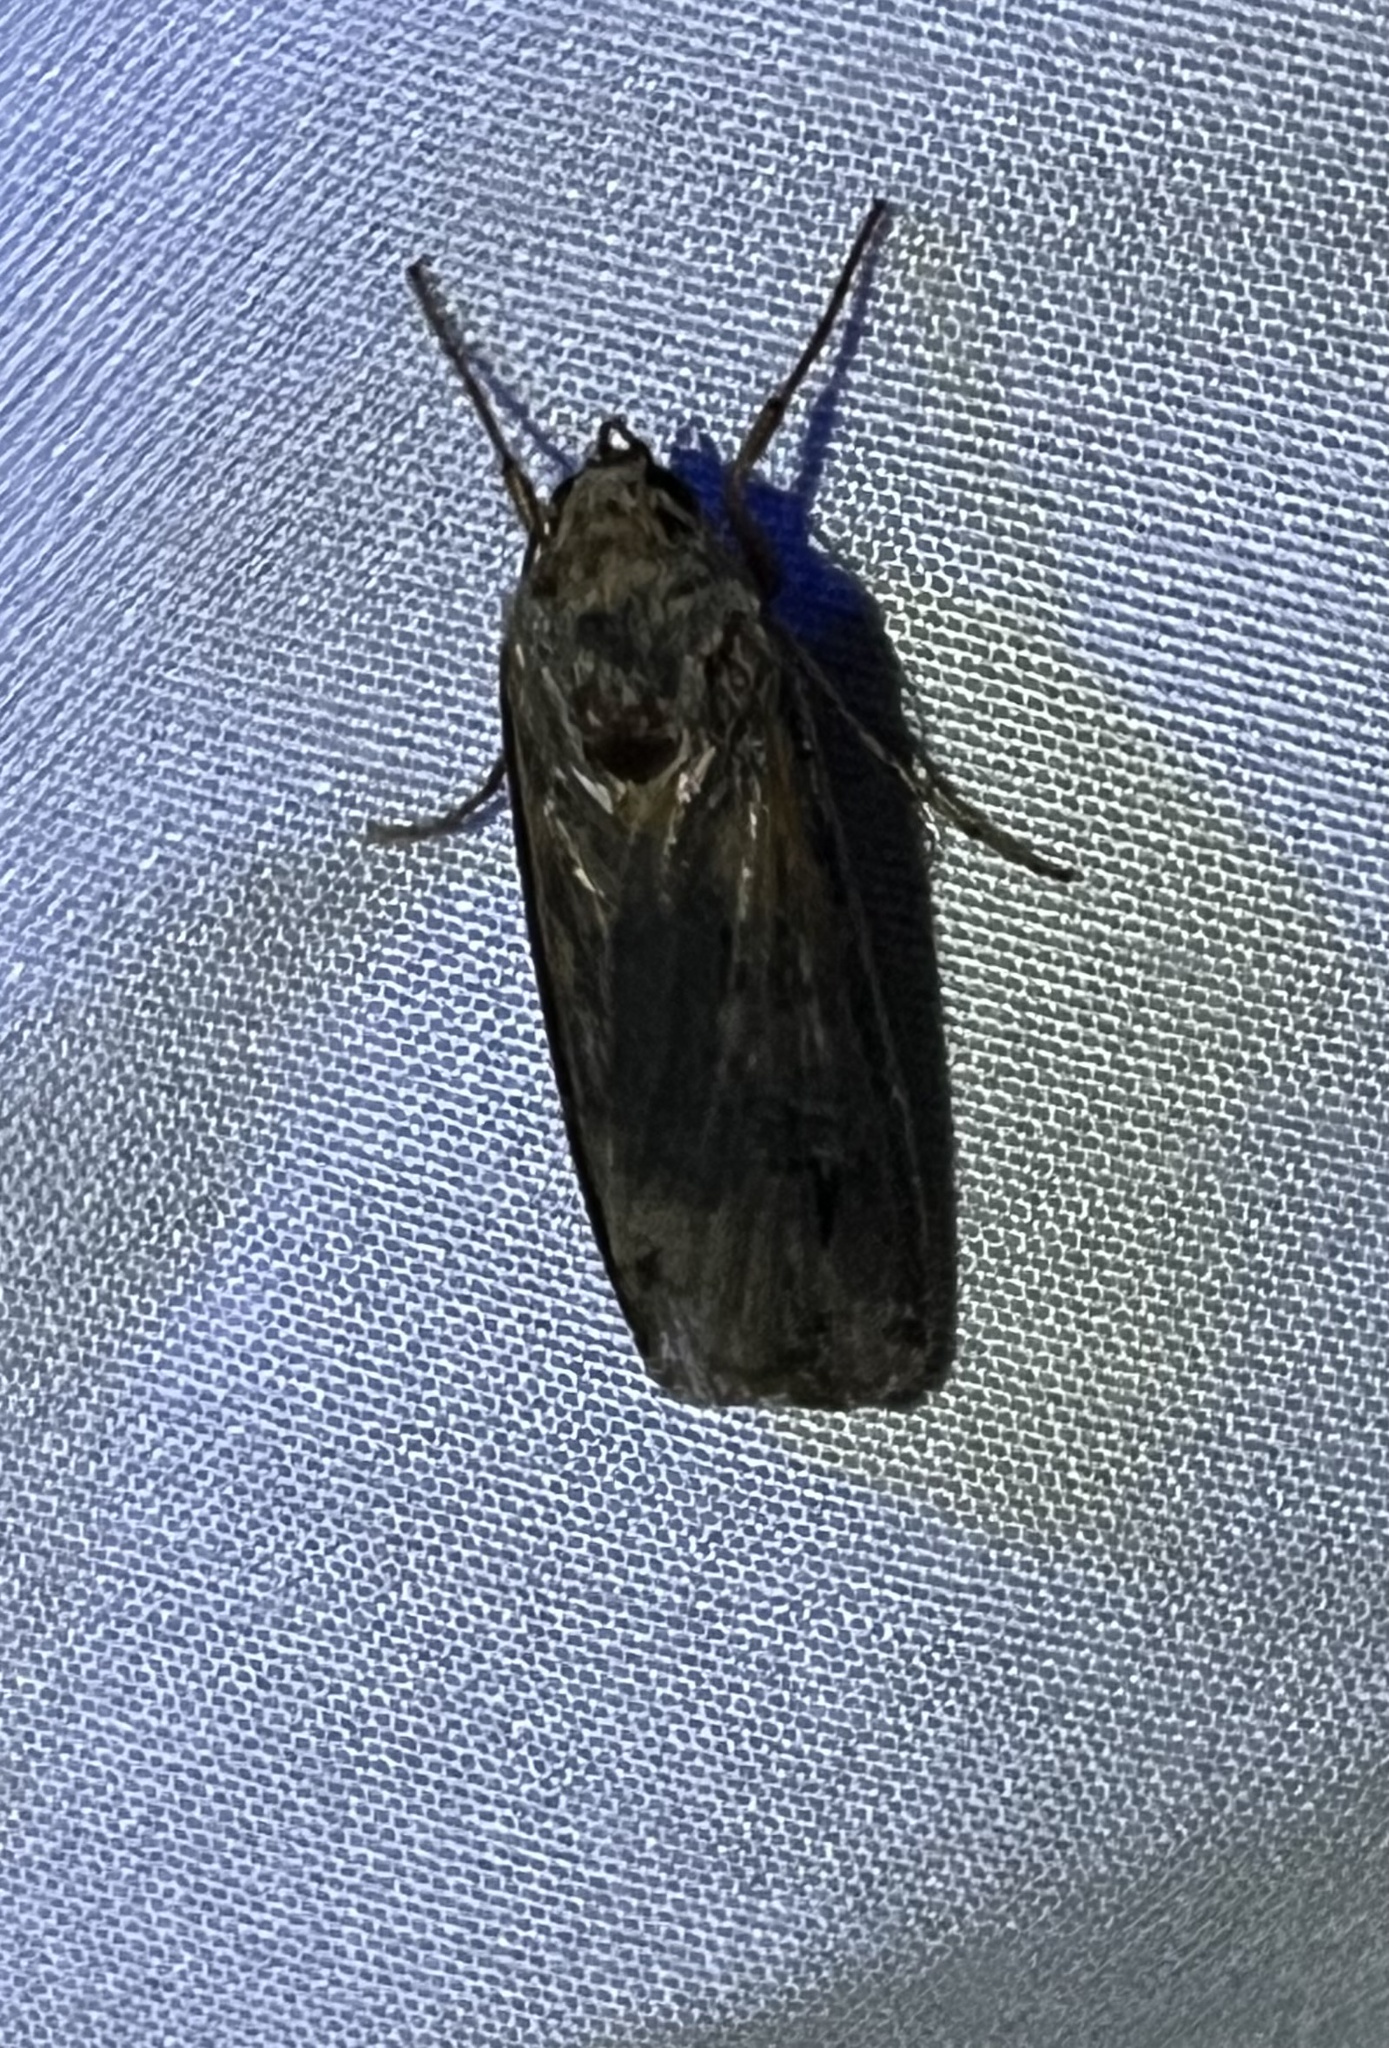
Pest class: cutworms